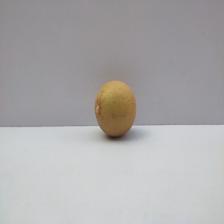
Size: Medium